Nawrahta of Salin

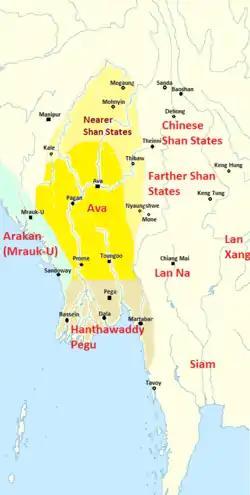
Political map of Myanmar 1450. The map in the first half of the century was similar except in Arakan which was disorganized until 1429. The nearer Shan states in light yellow, including Mohnyin, Mogaung, Thibaw (Hsipaw/Onbaung) and Nyaungshwe (Yawnghwe), were sometime tributaries of Ava during the first half of the 15th century.

The future governor was born to a large powerful noble family in the Mon-speaking Martaban–Hanthawaddy Kingdom—probably in the early 1370s. He was the youngest of the three children of Viceroy Laukpya of Myaungmya and Tala Mi Pale, one of Laukpya's many wives. In all, he was one of Laukpya's 70 or so children. His personal name was Ma Pa Kun (Mon: မပါကောန်); he was also known more formally as Bya Kun ("Lord Kun").